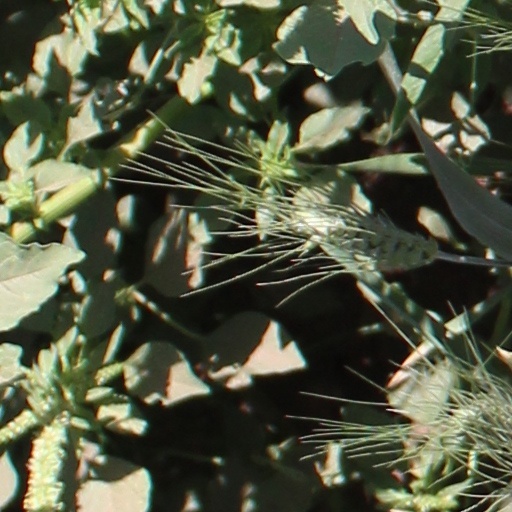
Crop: wheat